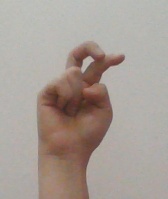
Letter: zay